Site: saxony
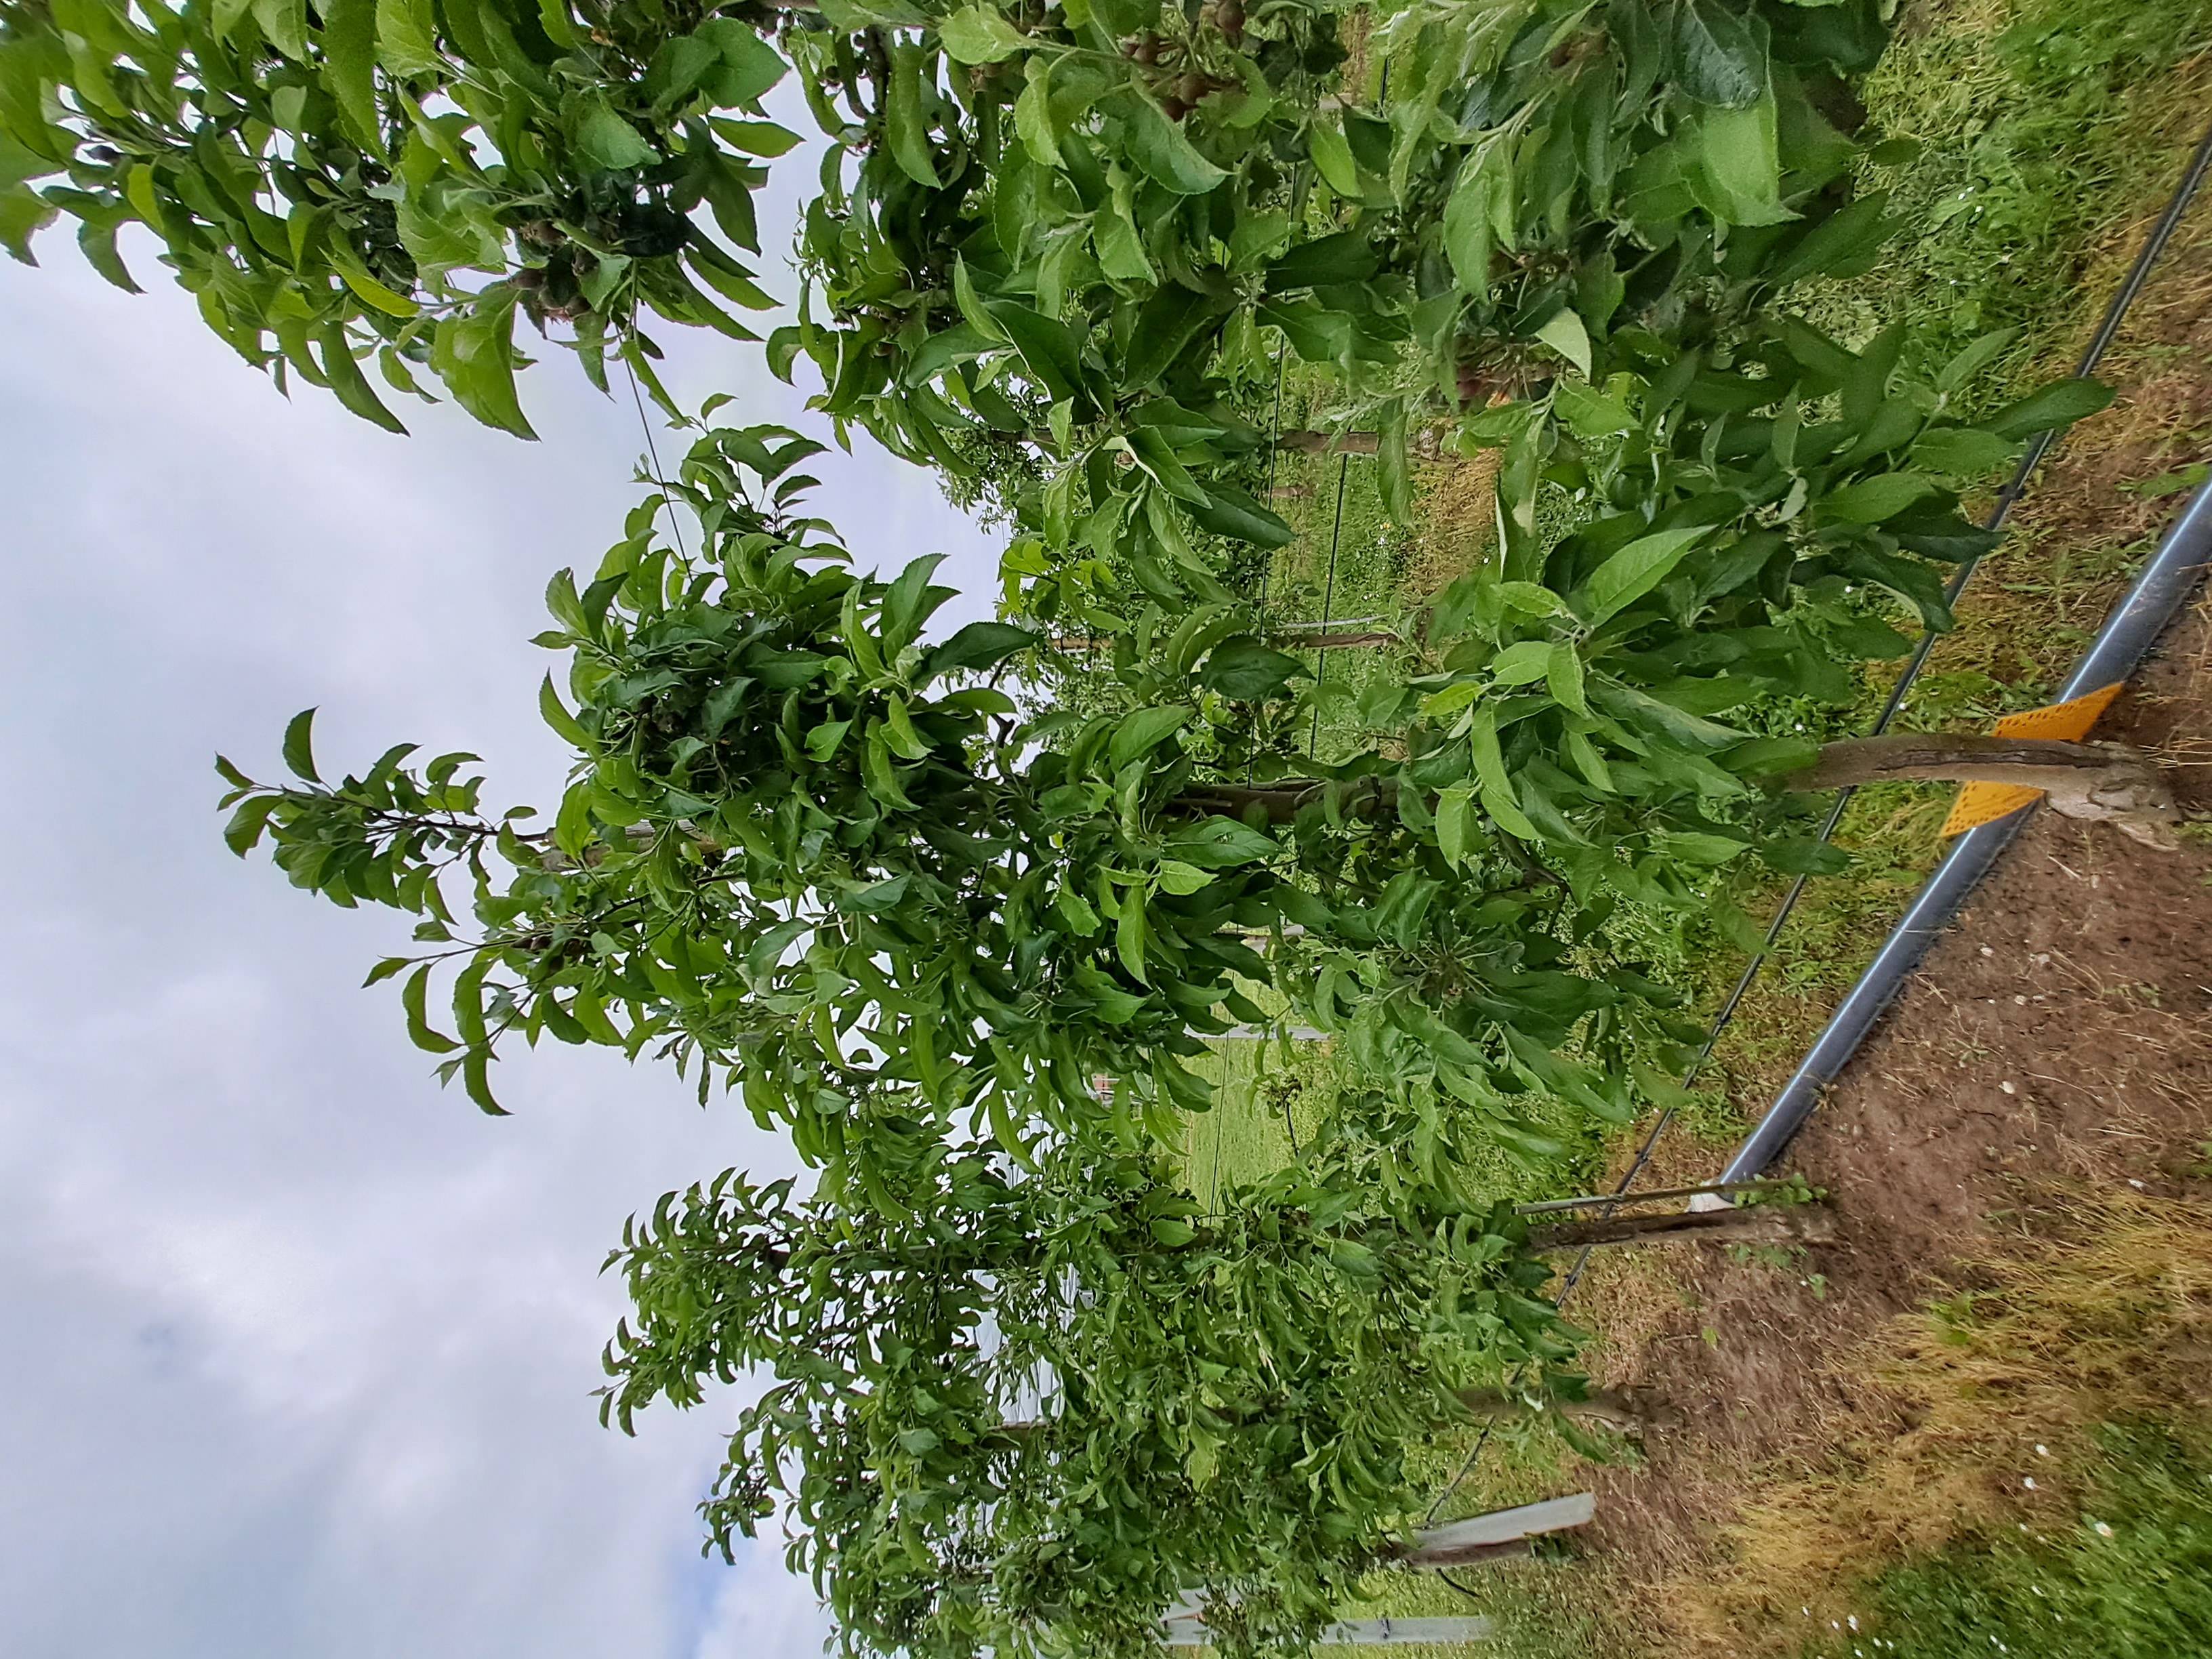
Growth stage (BBCH 71/72): Development of fruit